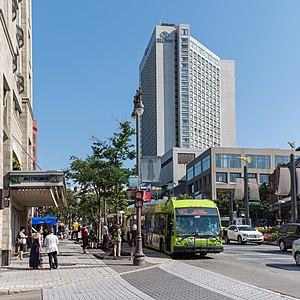
L'avenue Honoré-Mercier, à Québec
Québec /ke.bɛk/ est la capitale nationale du Québec, une des provinces du Canada. Située au cœur de la région administrative de la Capitale-Nationale, elle est le siège de nombreuses institutions dont le Parlement du Québec. En date de juillet 2016, la ville de Québec compte 531 902 habitants et sa communauté métropolitaine regroupe une population de 800 296 habitants.